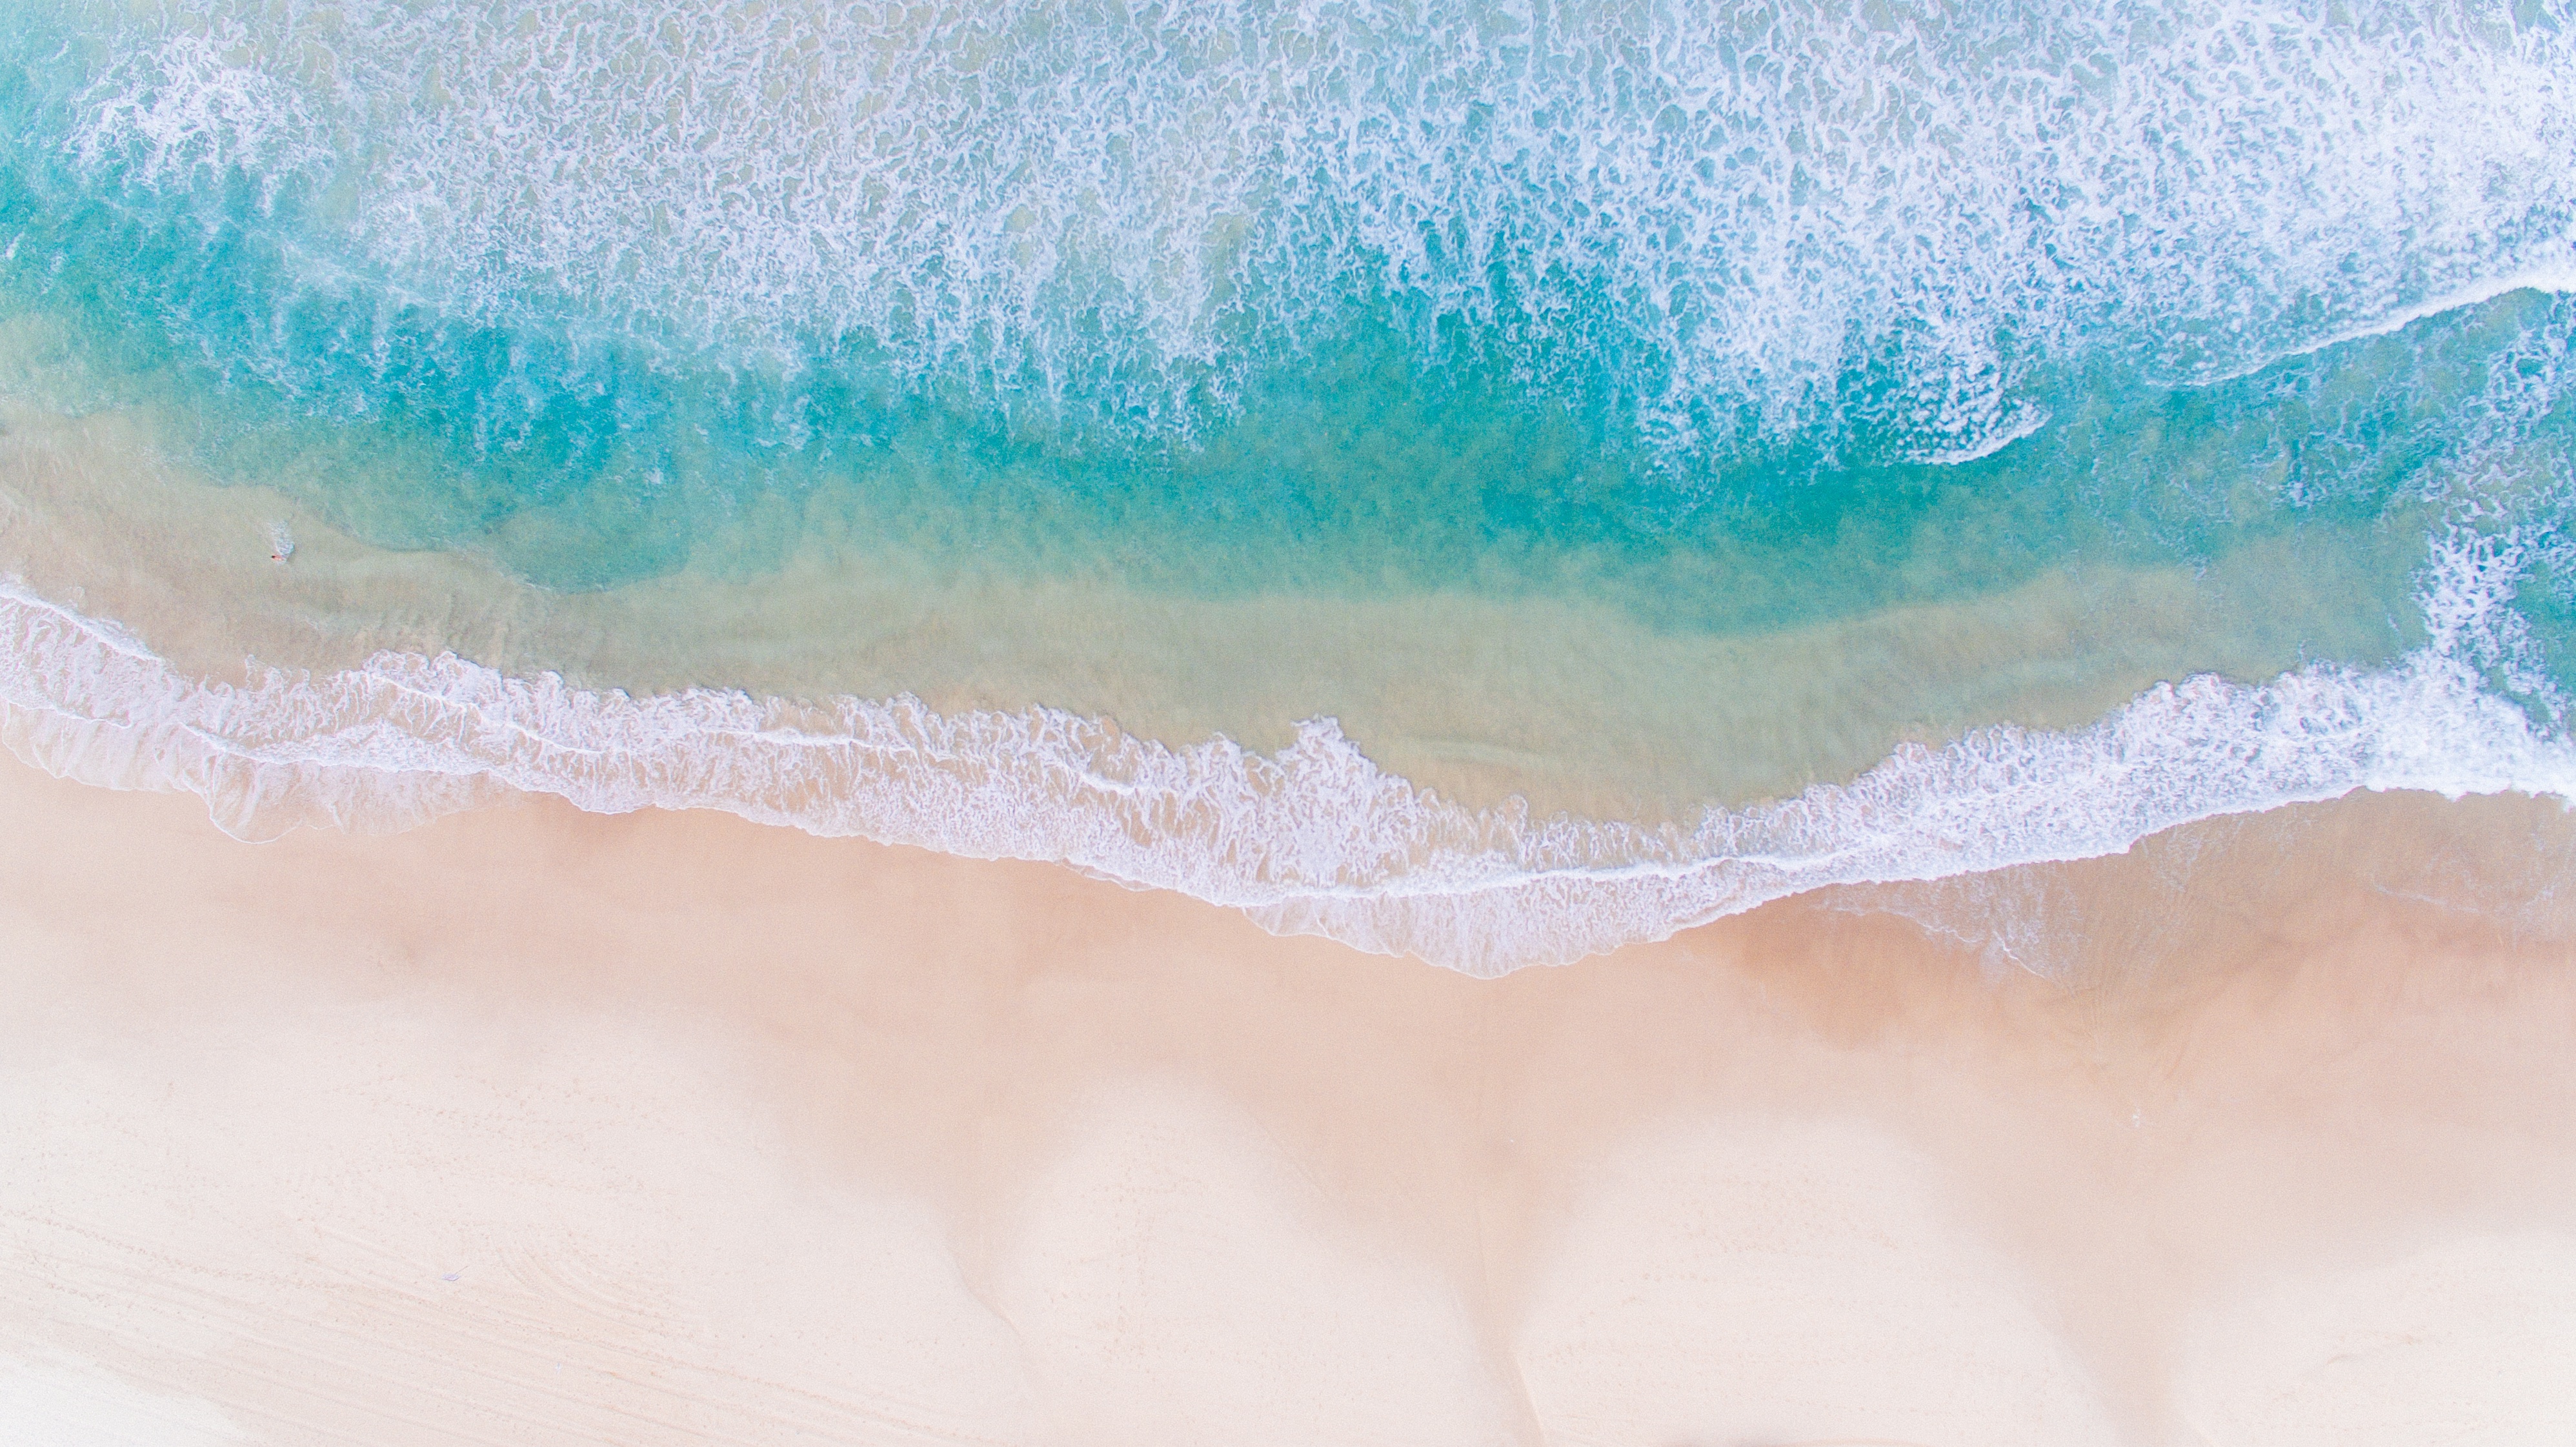
hand, wave, petal, color, blue, lip, close up, skin, macro photography